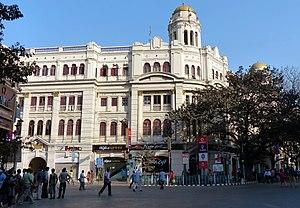
Park Street, est une rue importante et très fréquentée de la partie méridionale de la ville de Kolkata (Calcutta), en Inde. Descendant de Chowringhee Rd vers le sud la rue compte un nombre important de restaurants, hôtels et magasins de luxe. C’est le haut lieu des réveillons animés de Noël et Nouvel An, à Kolkata.